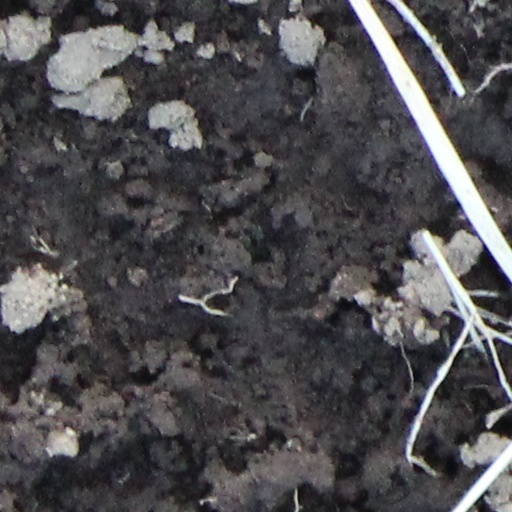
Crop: wheat